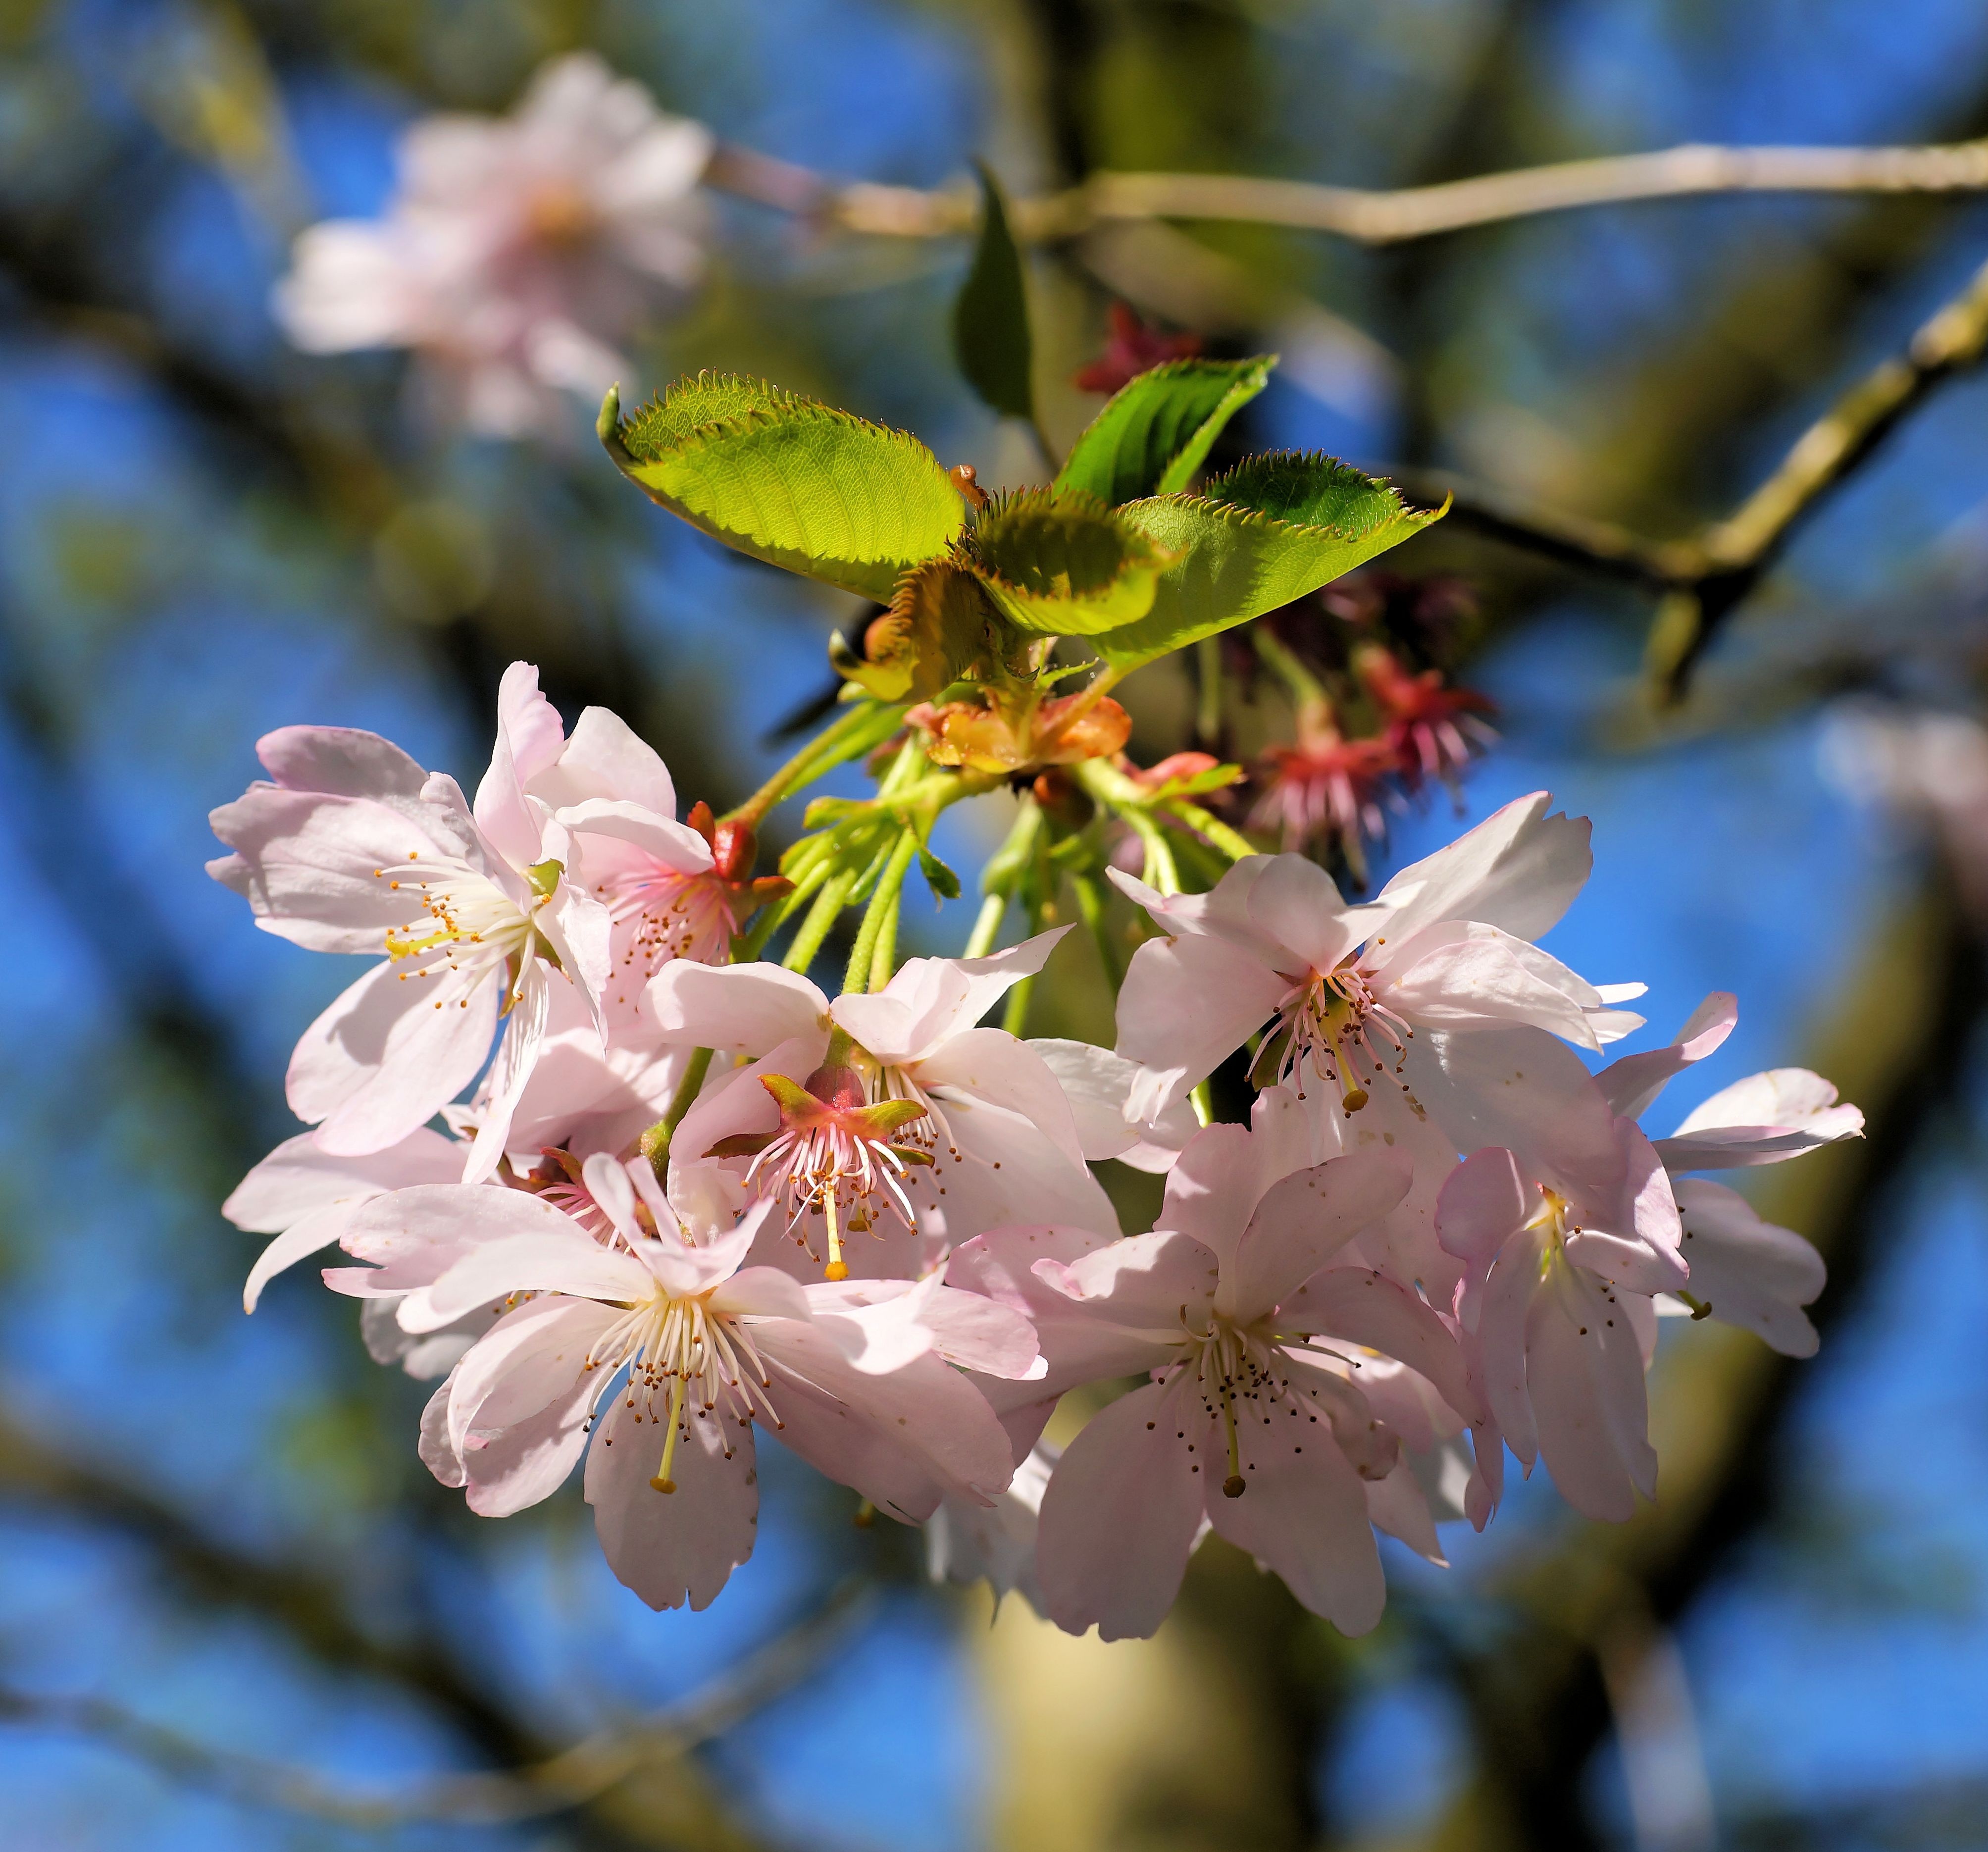
tree, nature, branch, blossom, plant, sky, white, fruit, leaf, flower, petal, bloom, food, spring, produce, botany, pink, flora, season, cherry blossom, flowers, close up, decorative, shrub, bud, tender, japanese cherry trees, fill, macro photography, flowering plant, rose family, woody plant, land plant, japanese cherry blossoms